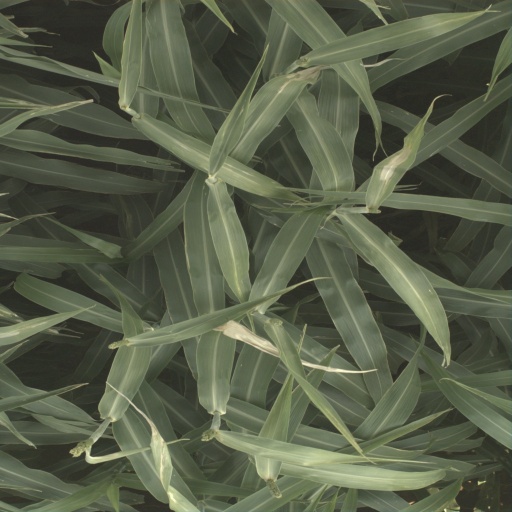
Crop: sorghum